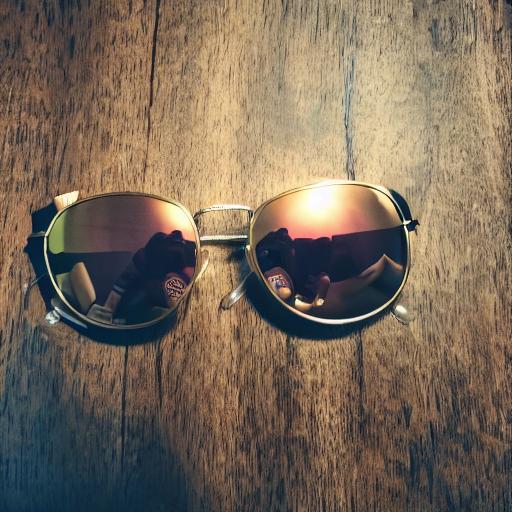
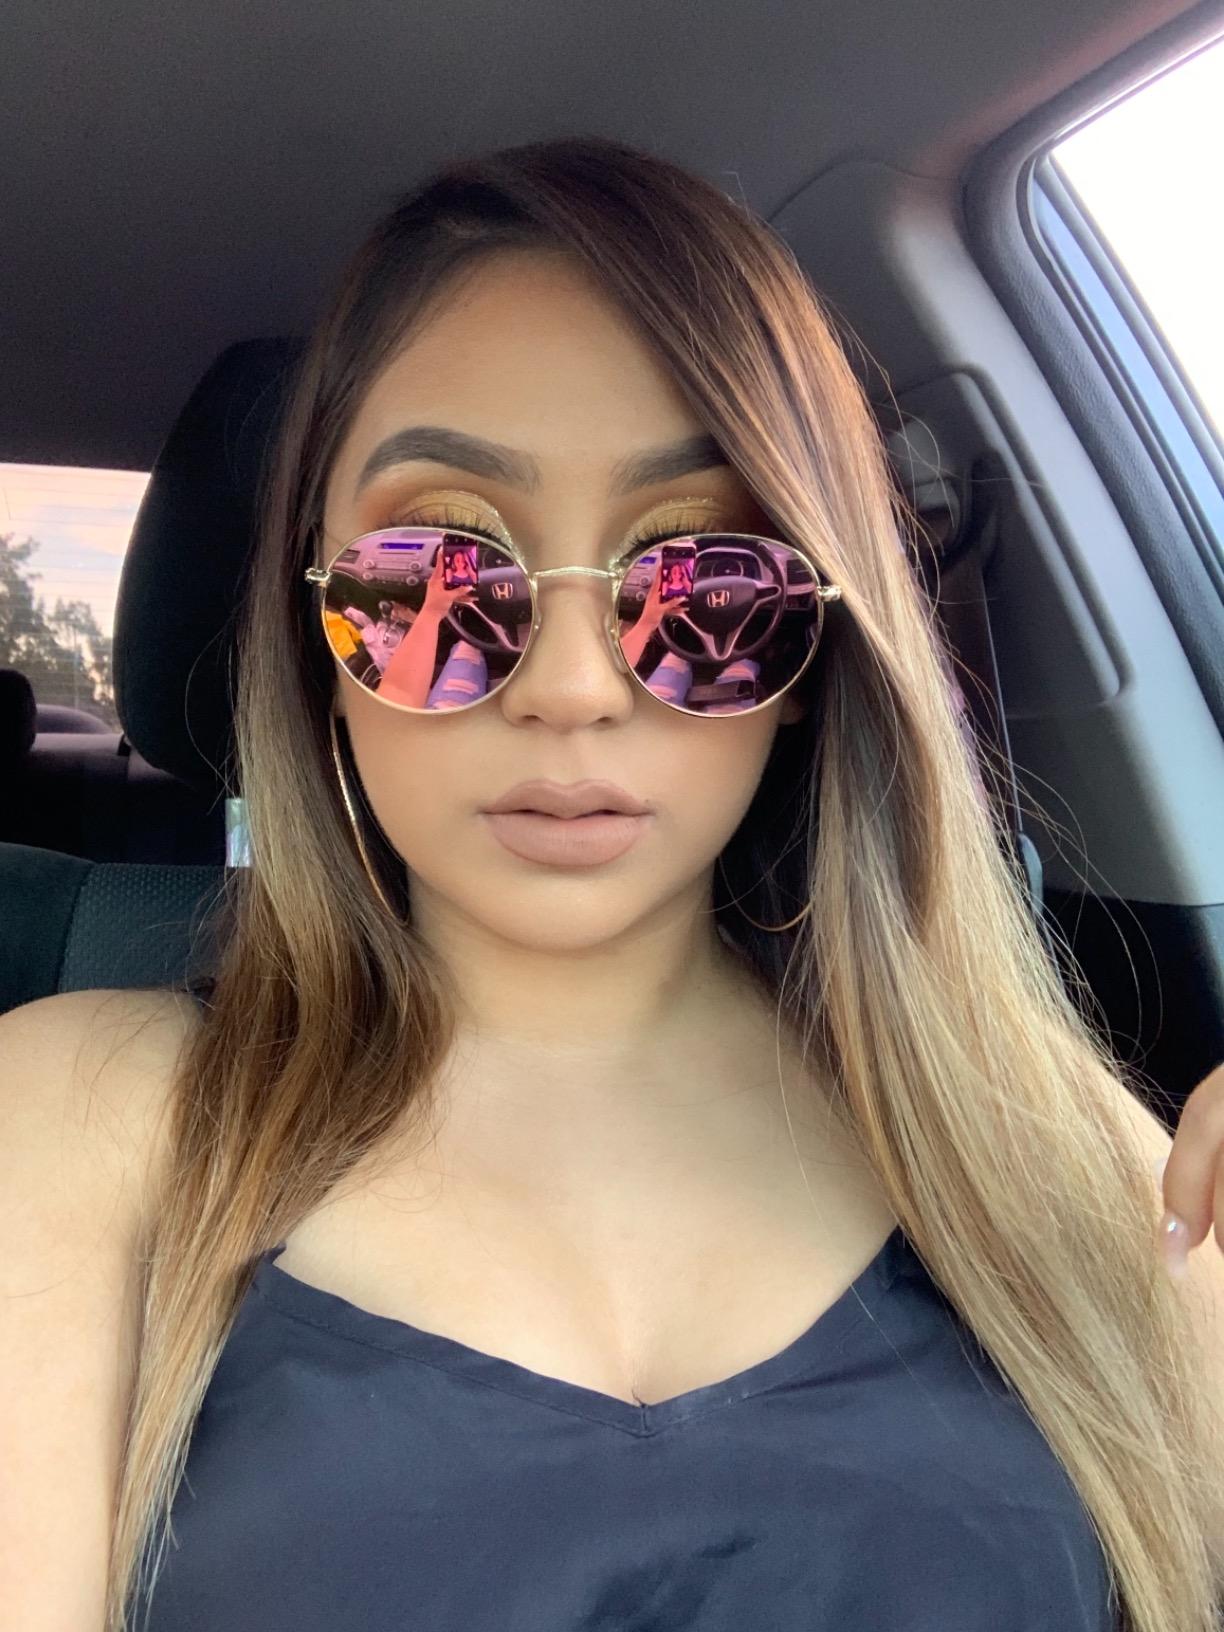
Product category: accessories_sunglasses
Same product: no